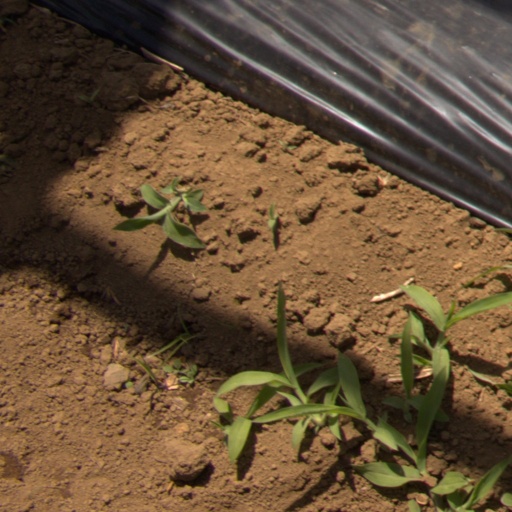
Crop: Jerusalem artichoke